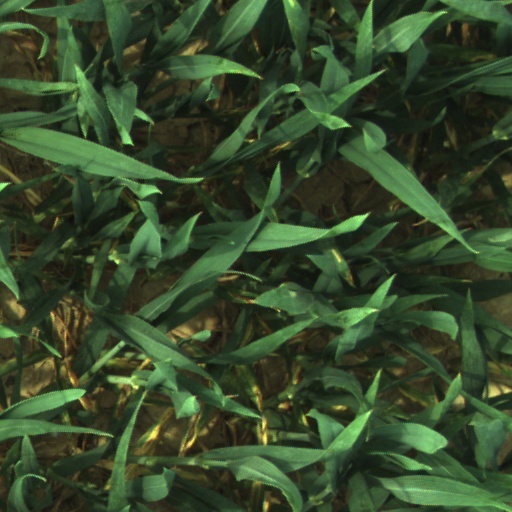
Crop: wheat